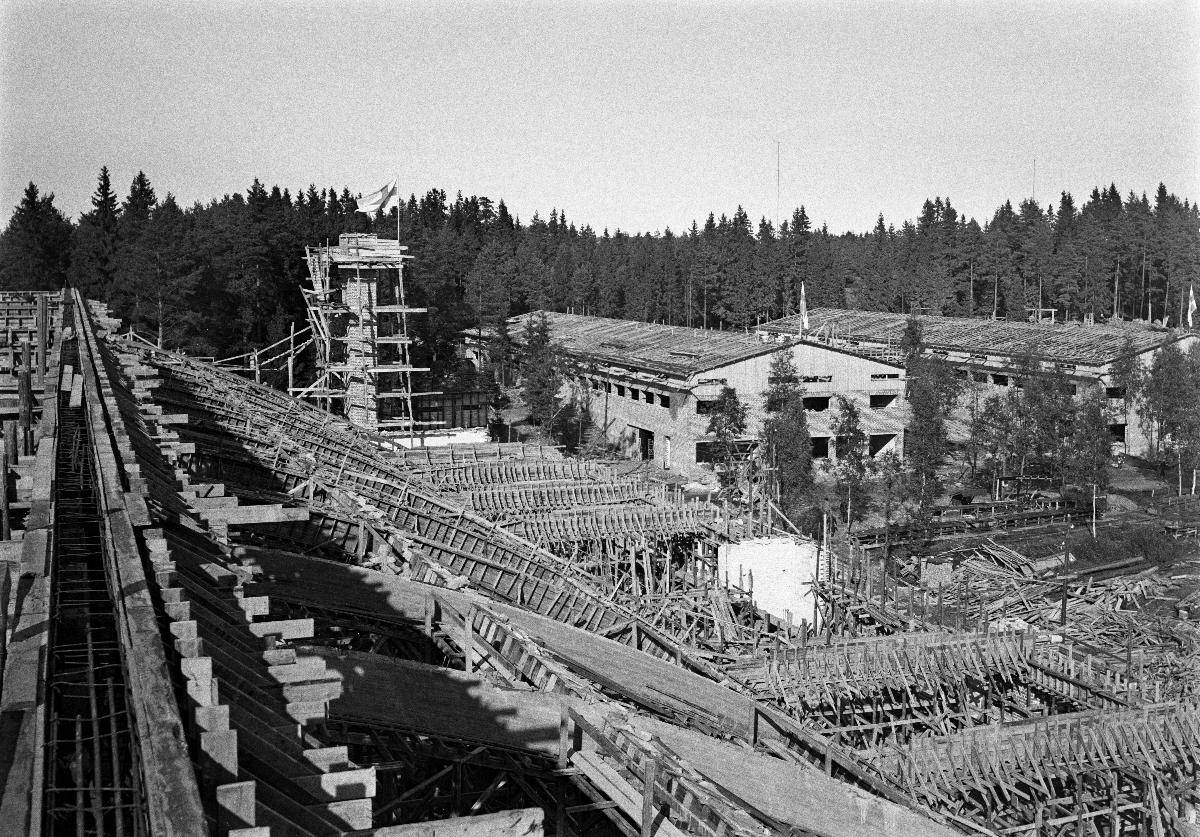
Helsingin ratsastushallin rakentaminen
Byggandet av Helsingfors ridhall; The construction of Helsinki Riding Hall
sisällön kuvaus: Helsingin olympialaiset 1940. Helsingin ratsastushallin rakennustyömaa Ruskeasuolla 1939. content description: Helsinki Olympic Games 1940. The construction site of Helsinki Riding Hall in Ruskeasuo 1939. innehållsbeskrivning: Helsingfors olympiska spel 1940. Helsingfors ridhalls byggområde i Brunakärr 1939.
Kuvaaja: Sundström, Hugo, kuvaaja
Vuosi: 1939
Paikka: Suomi, Uusimaa, Helsinki, Ruskeasuo Helsinki; Suomi
Aiheet: olympialaiset; kisapaikat; rakennustyömaat; arkkitehtuuri; rakennustyöt; HBL; maneesit (liikuntatilat); ratsastushallit; Olympics; building sites; architecture; olympics; olympic games; construction; riding halls; olympic games venues; construction works; olympiska spelen; byggplatser; arkitektur; olympiska spel; olympiader; byggnader; bygge; tävlingsplatser; ridhallar; byggnadsarbeten